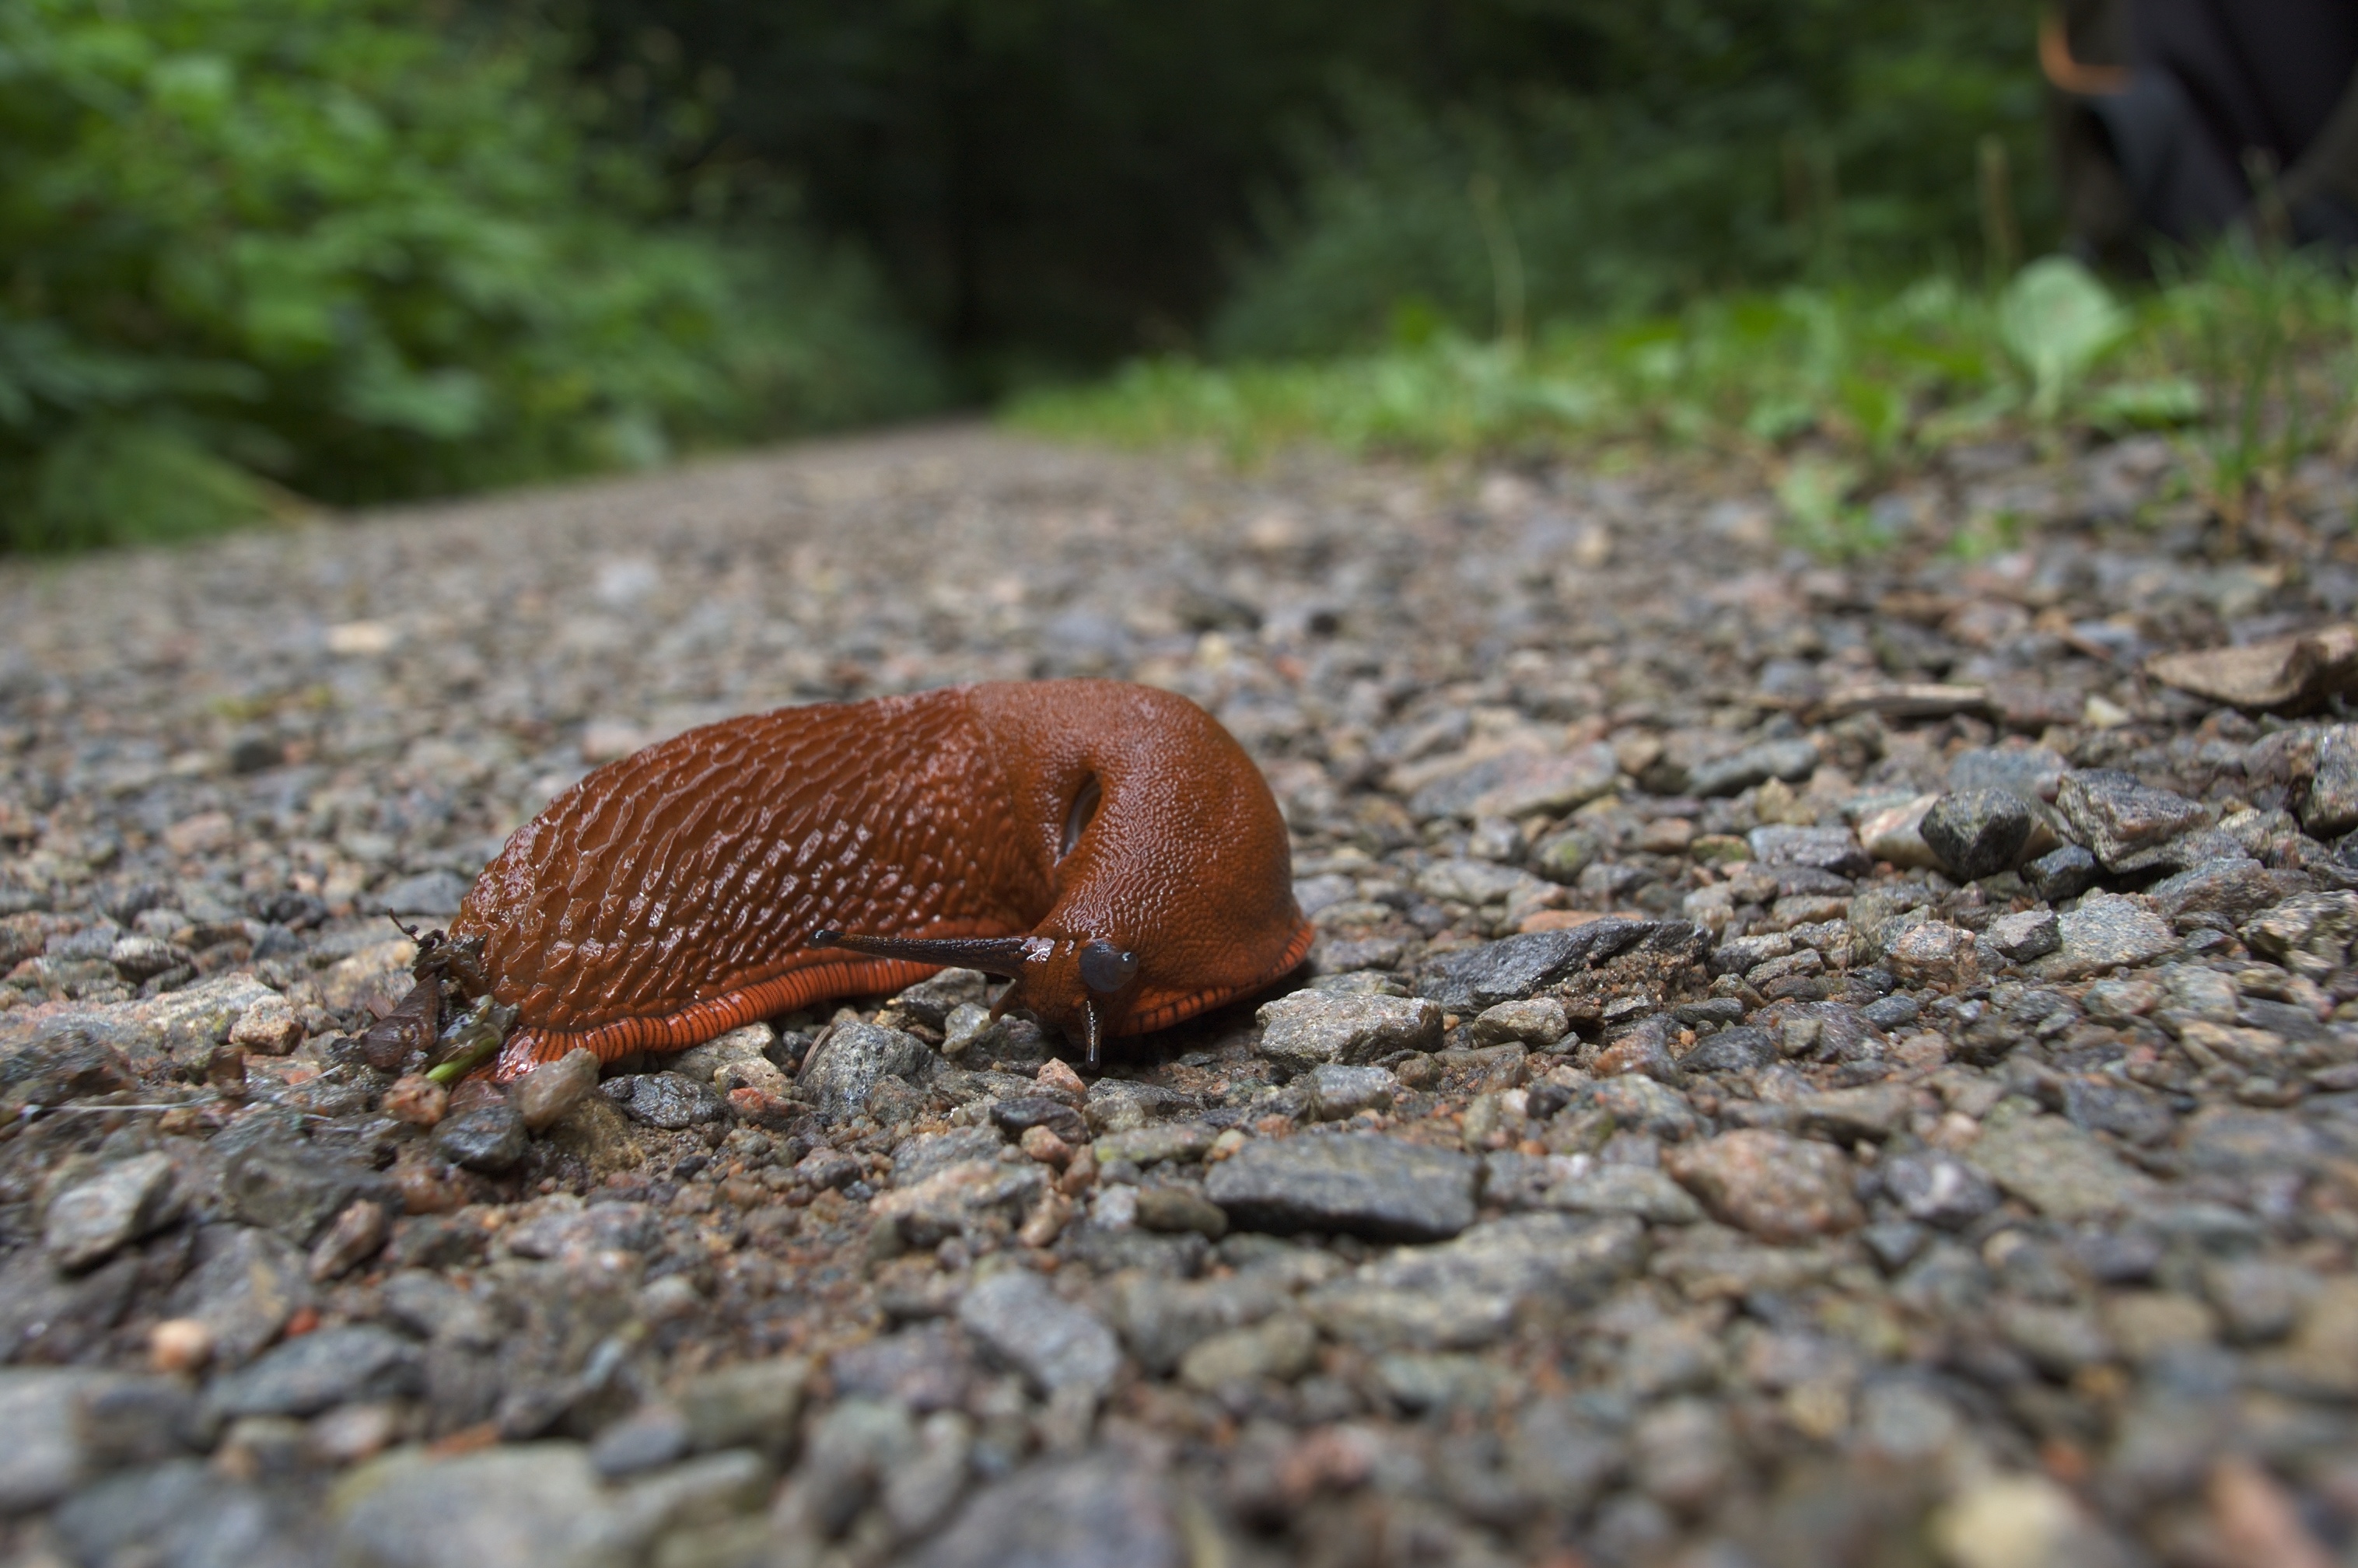
nature, wildlife, mammal, fauna, 2012, snail, animals, rawtherapee, pentax, 20mm, lenstagged, steffenzahn, k100d, justpentax, iamflickr, cosina, voigtlander, skopar, colorskopar, cv20, colorskopar20mmf35slii, 20mmf35slii, voigtlander20mm, cv2035, skopar20mmf35, cosinavoigtl nder, cosinavoigtl ndercolorskopar20mmf35, voigtl nder20mmf35colorskoparslii, voigtl nder20mmf35